2012 Norwegian Football Cup

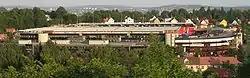
Ullevaal Stadion, Oslo – venue for the Norwegian Cup final

The 2012 Norwegian Football Cup was the 107th season of the Norwegian annual knockout football tournament. It began with qualification matches in April 2012. The first round was played on 1 May 2012 and the tournament ended with the final on 25 November 2012. Aalesund was the defending champions, having beaten Brann 2–1 in last season's final, but was eliminated by Sandefjord in the fourth round.